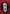
Number: 8